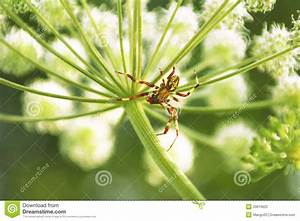
Label: ragno